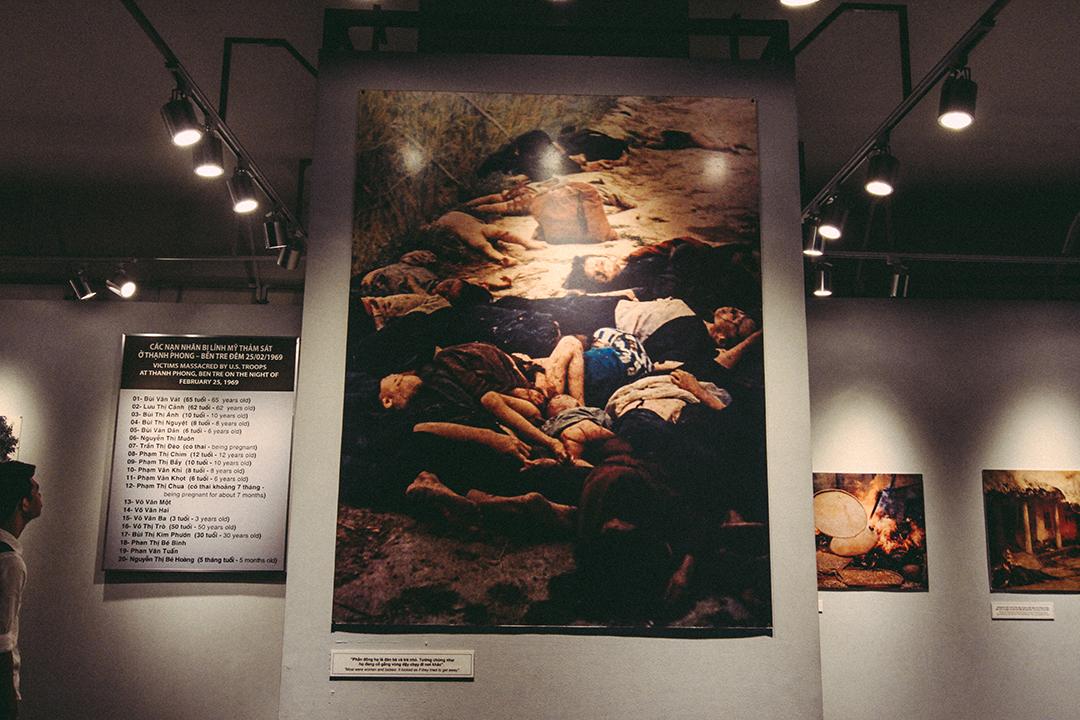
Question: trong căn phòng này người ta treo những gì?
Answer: những bức tranh